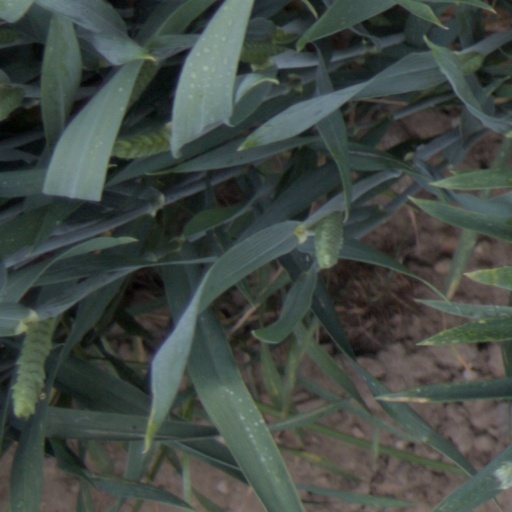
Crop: wheat